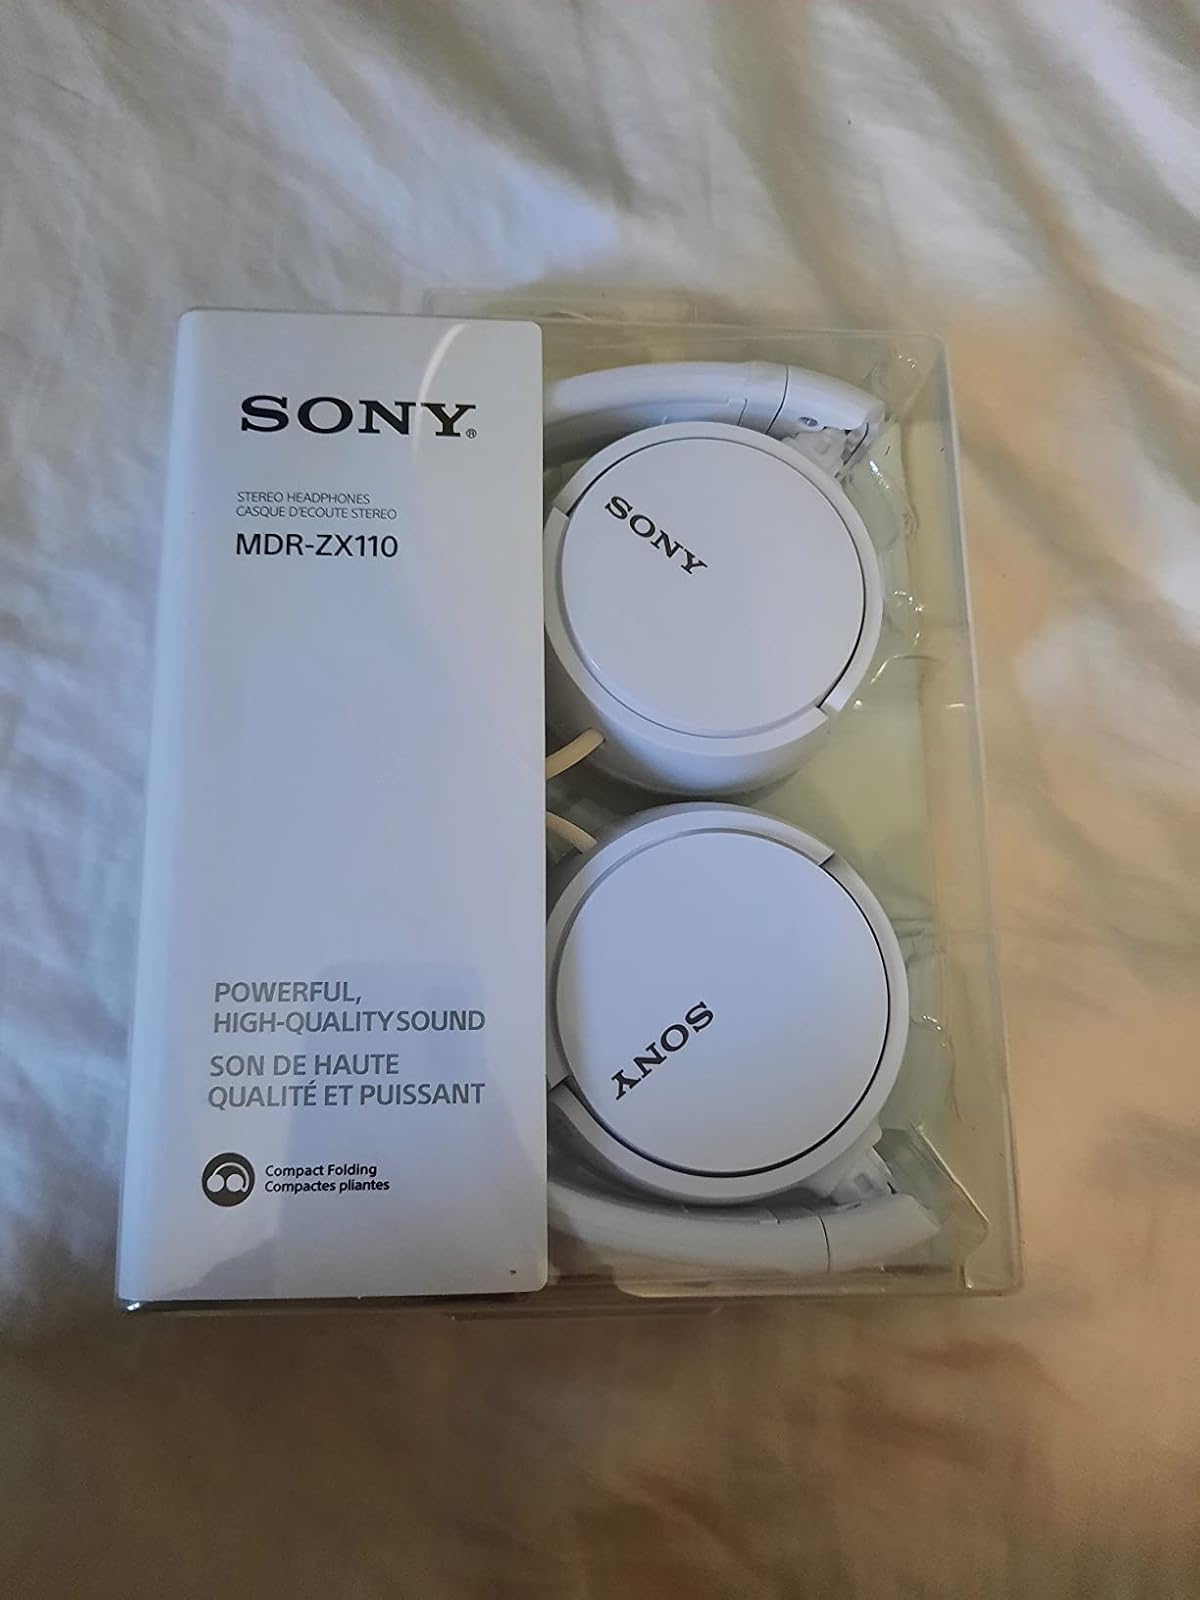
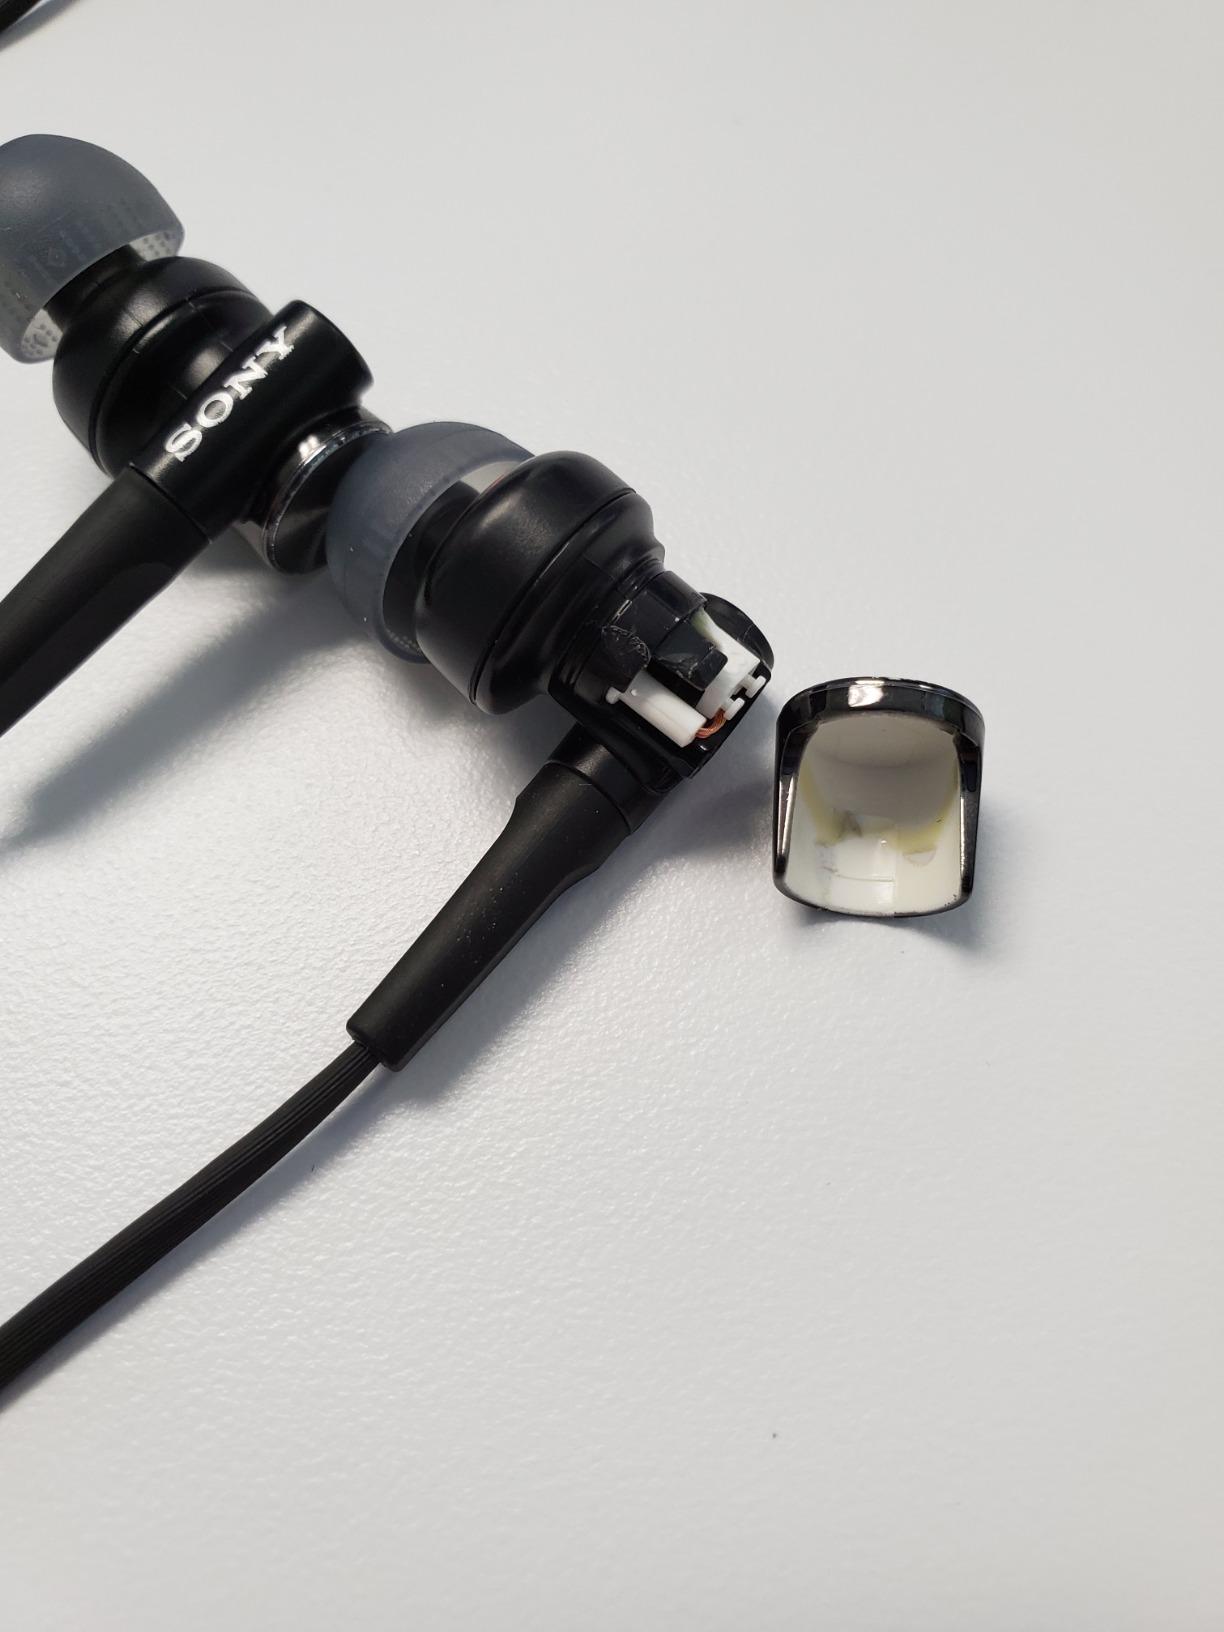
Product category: headphones
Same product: no